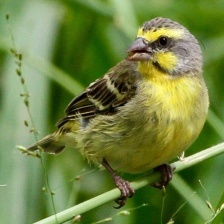
Species: CANARY
Scientific name: SERINUS CANARIA DOMESTICA